Heatwave (film)

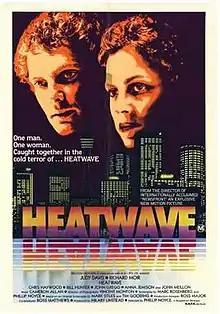

Heatwave is a 1982 Australian film directed by Phillip Noyce based on the murder of Juanita Nielsen. It was the second of two films inspired by the story that came out at that time, the first being "The Killing of Angel Street" (1981).